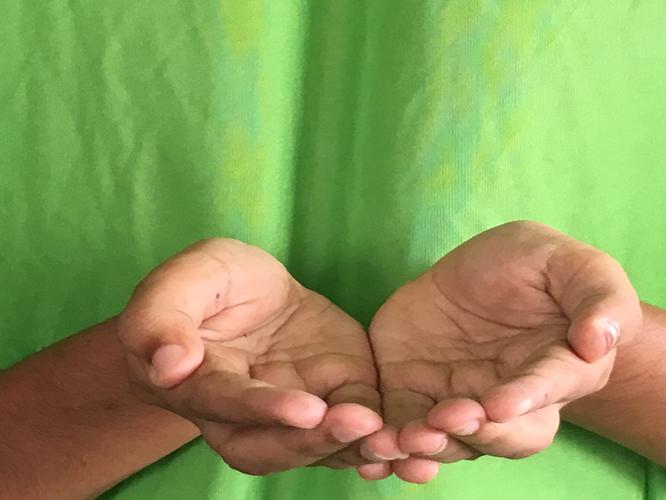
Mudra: Pushpaputa
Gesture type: double_hand